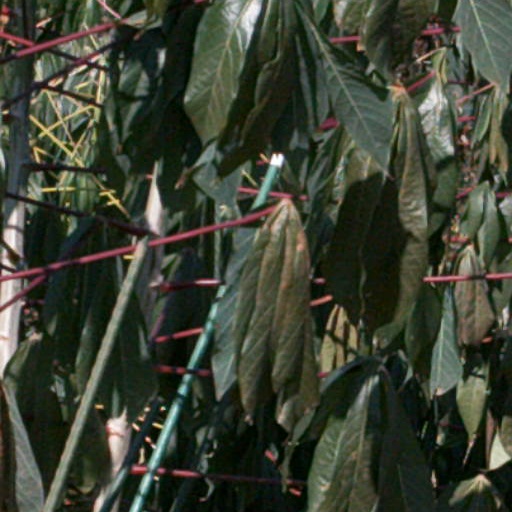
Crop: cassava